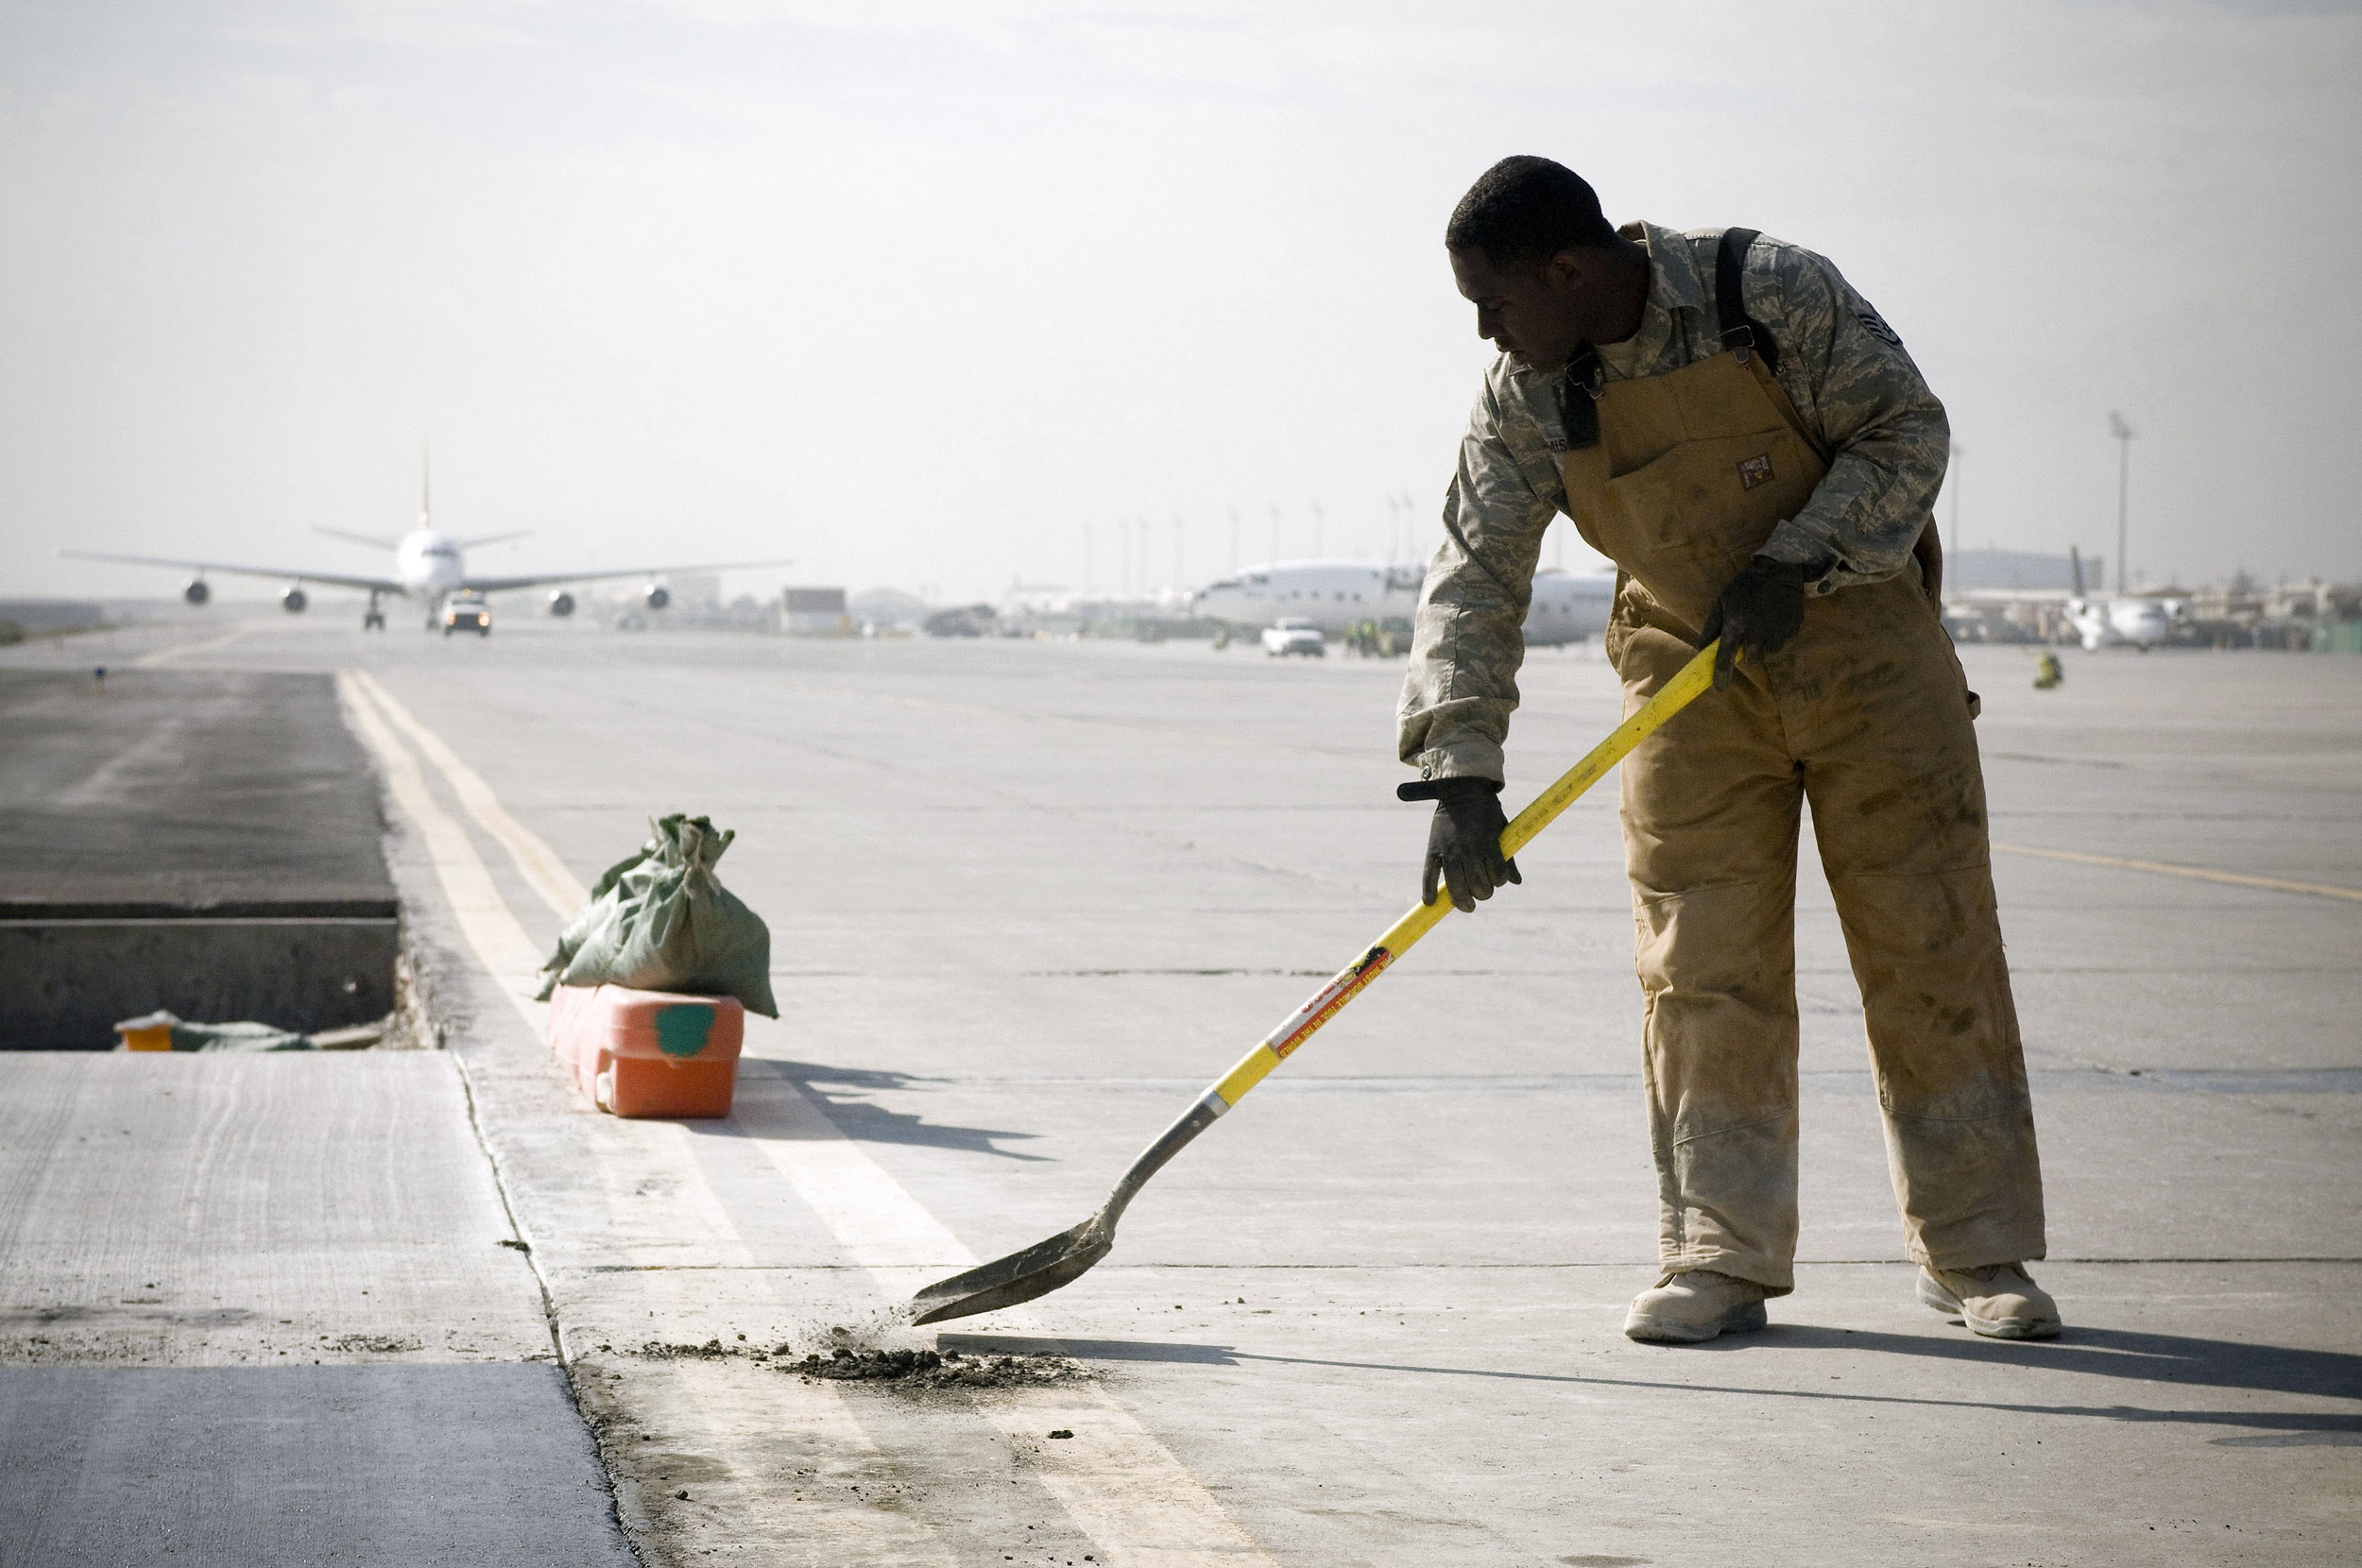
work, person, snow, winter, asphalt, ice, construction, concrete, worker, tools, runway, cement, site, shovel, labor, patching